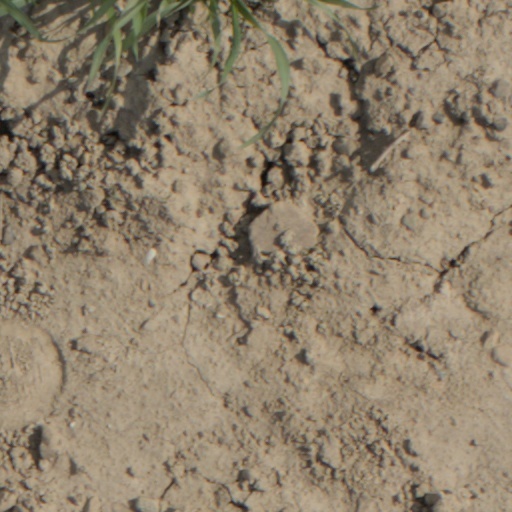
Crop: wheat